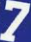
Number: 7